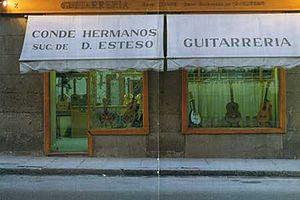
Conde Hermanos sont des luthiers espagnols connus du monde des guitares classiques et de flamenco.